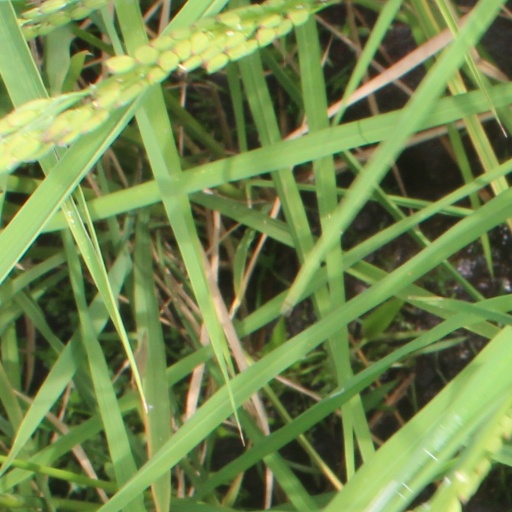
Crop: rice